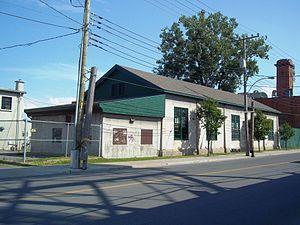
Rue Mill à Montréal
Cet article recense les lieux patrimoniaux de Montréal inscrit au répertoire des lieux patrimoniaux du Canada, qu'ils soient de niveau provincial, fédéral ou municipal.